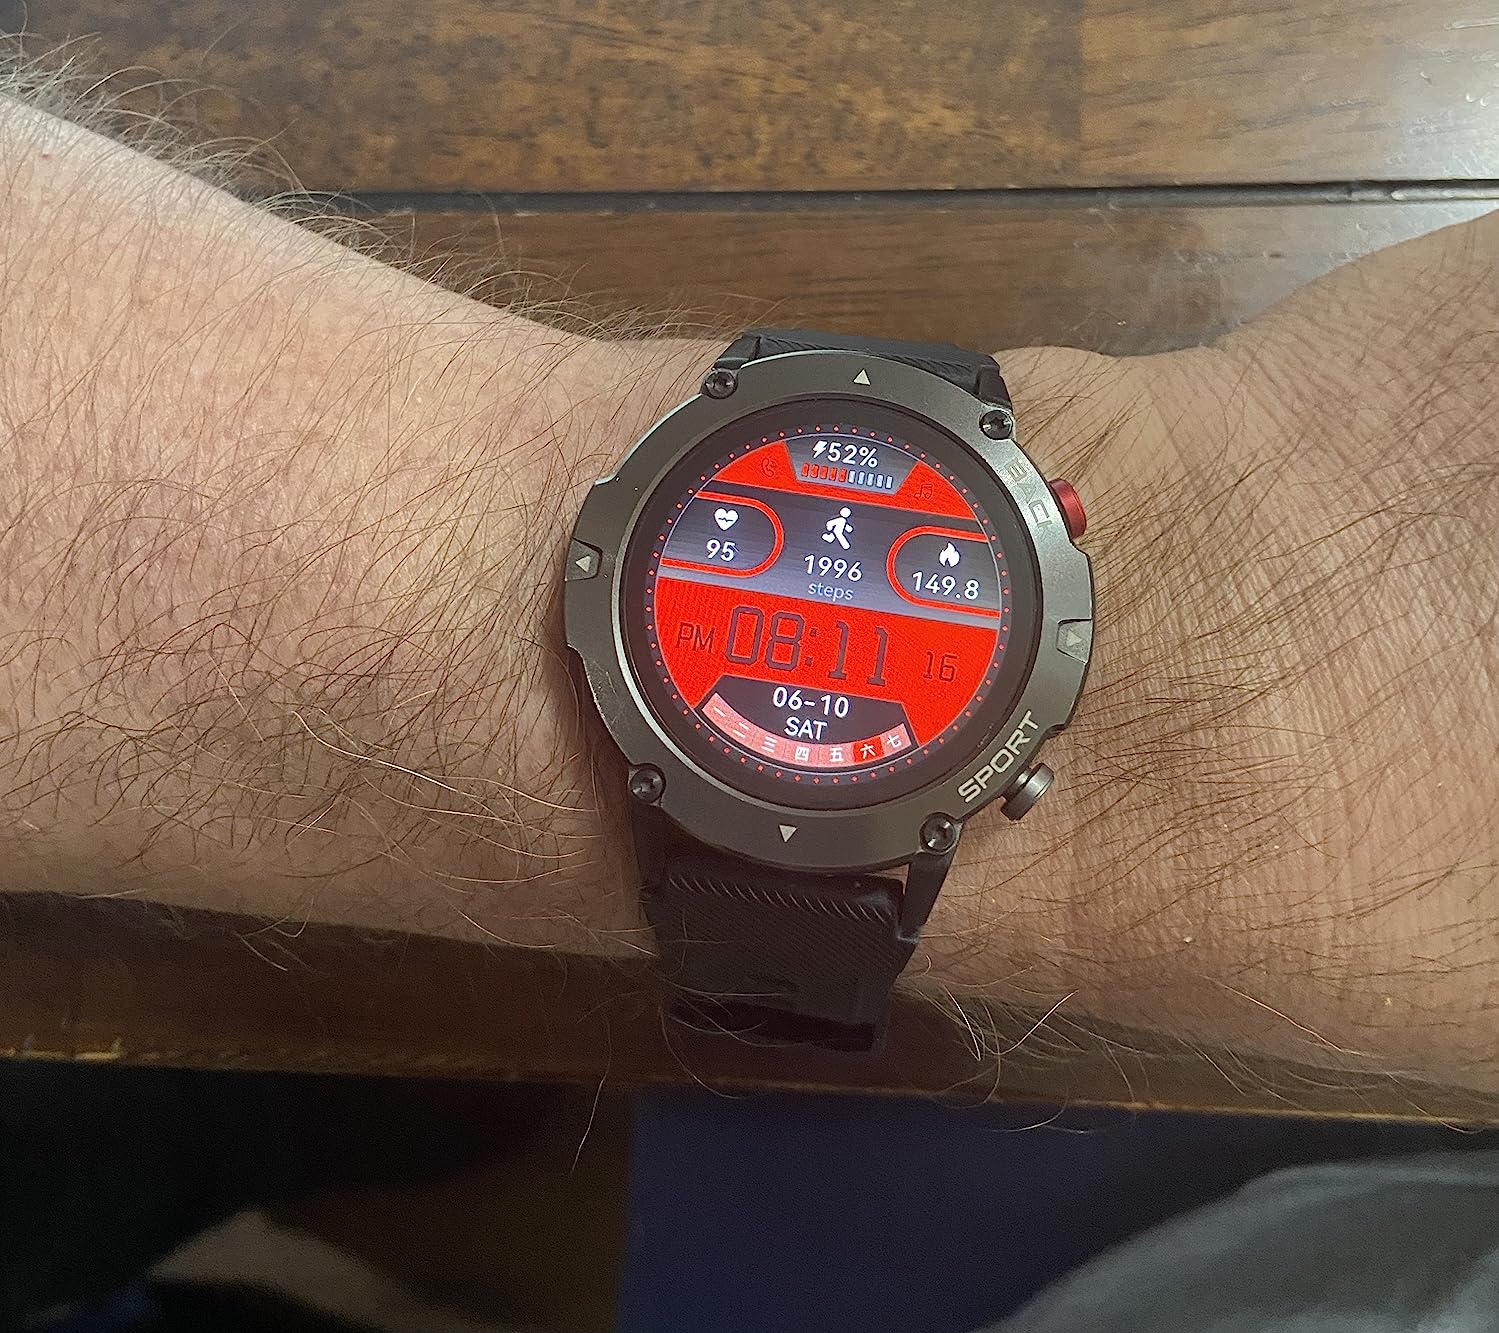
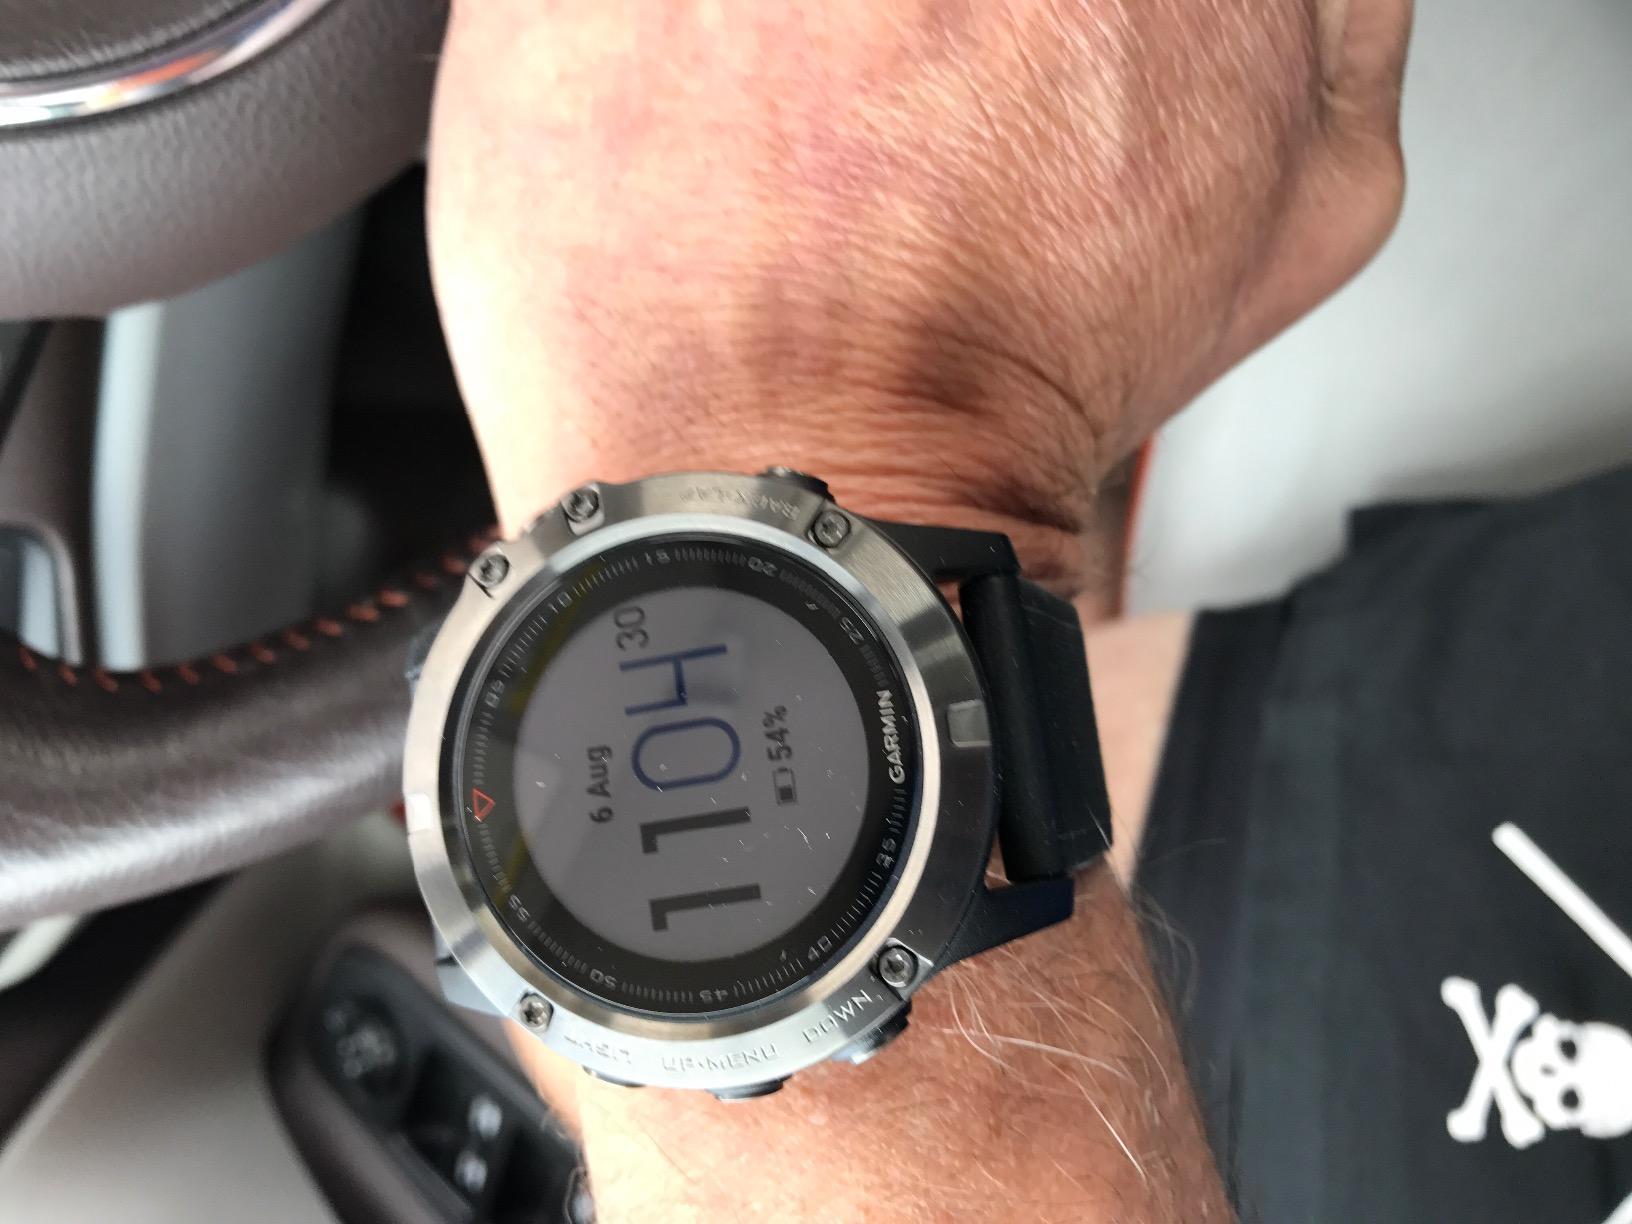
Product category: smartwatch
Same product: no